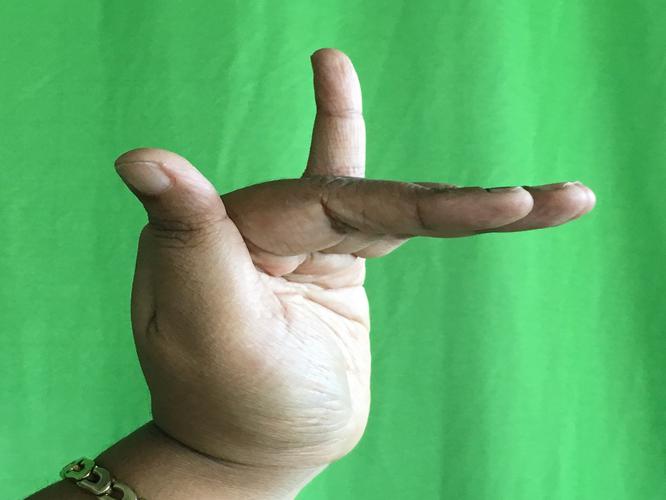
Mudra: Mrigasirsha
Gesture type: single_hand